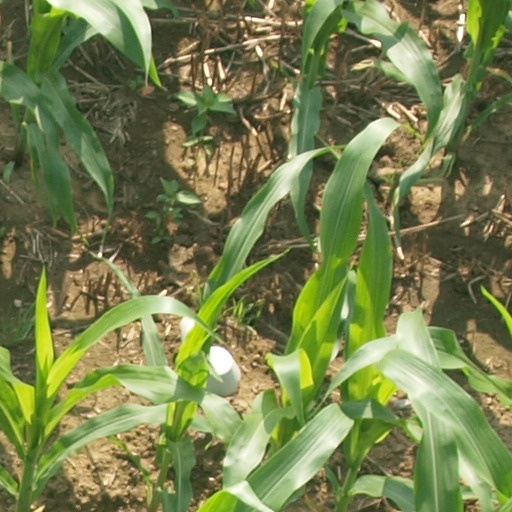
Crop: maize; corn